Battle Cry (film)

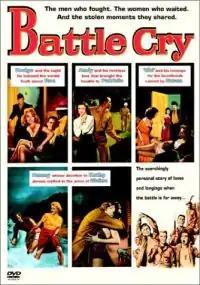
"Battle Cry" DVD cover

Battle Cry is a 1955 Warnercolor film, starring Van Heflin, Aldo Ray, James Whitmore, Tab Hunter, Nancy Olson, Anne Francis, Dorothy Malone, Raymond Massey, and Mona Freeman in CinemaScope. The film is based on the 1953 novel by former Marine Leon Uris, who also wrote the screenplay, and was produced and directed by Raoul Walsh. The film was shot at Camp Pendleton, California, and featured a large amount of cooperation from the United States Marine Corps.